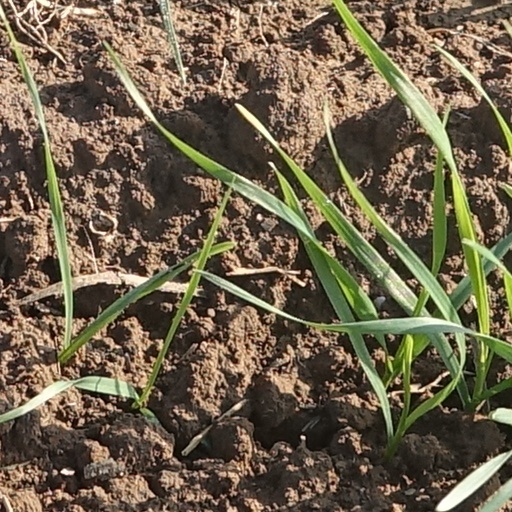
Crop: wheat